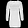
Label: Dress